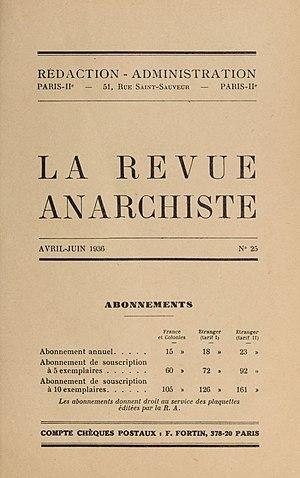
La Revue anarchiste
La Revue anarchiste, indépendante de toute structure libertaire, publie 25 numéros de 1929 à 1936.
La Revue anarchiste est le titre d'au moins quatre publications libertaires.